Hail spike

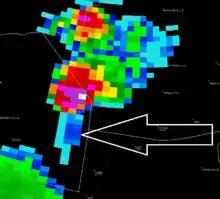
Example of a three body spike : the weak triangular echoes behind the red and white thunderstorm core (indicated by an arrow).

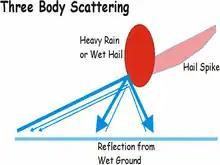
The multiple reflections of the radar beam causing the hail spike

A hail spike or three body scatter spike (TBSS) is an artifact on a weather radar display indicative of large hail. They are identified by a spike of weak reflectivity echoes that extend out from a thunderstorm, and away from the radar site.